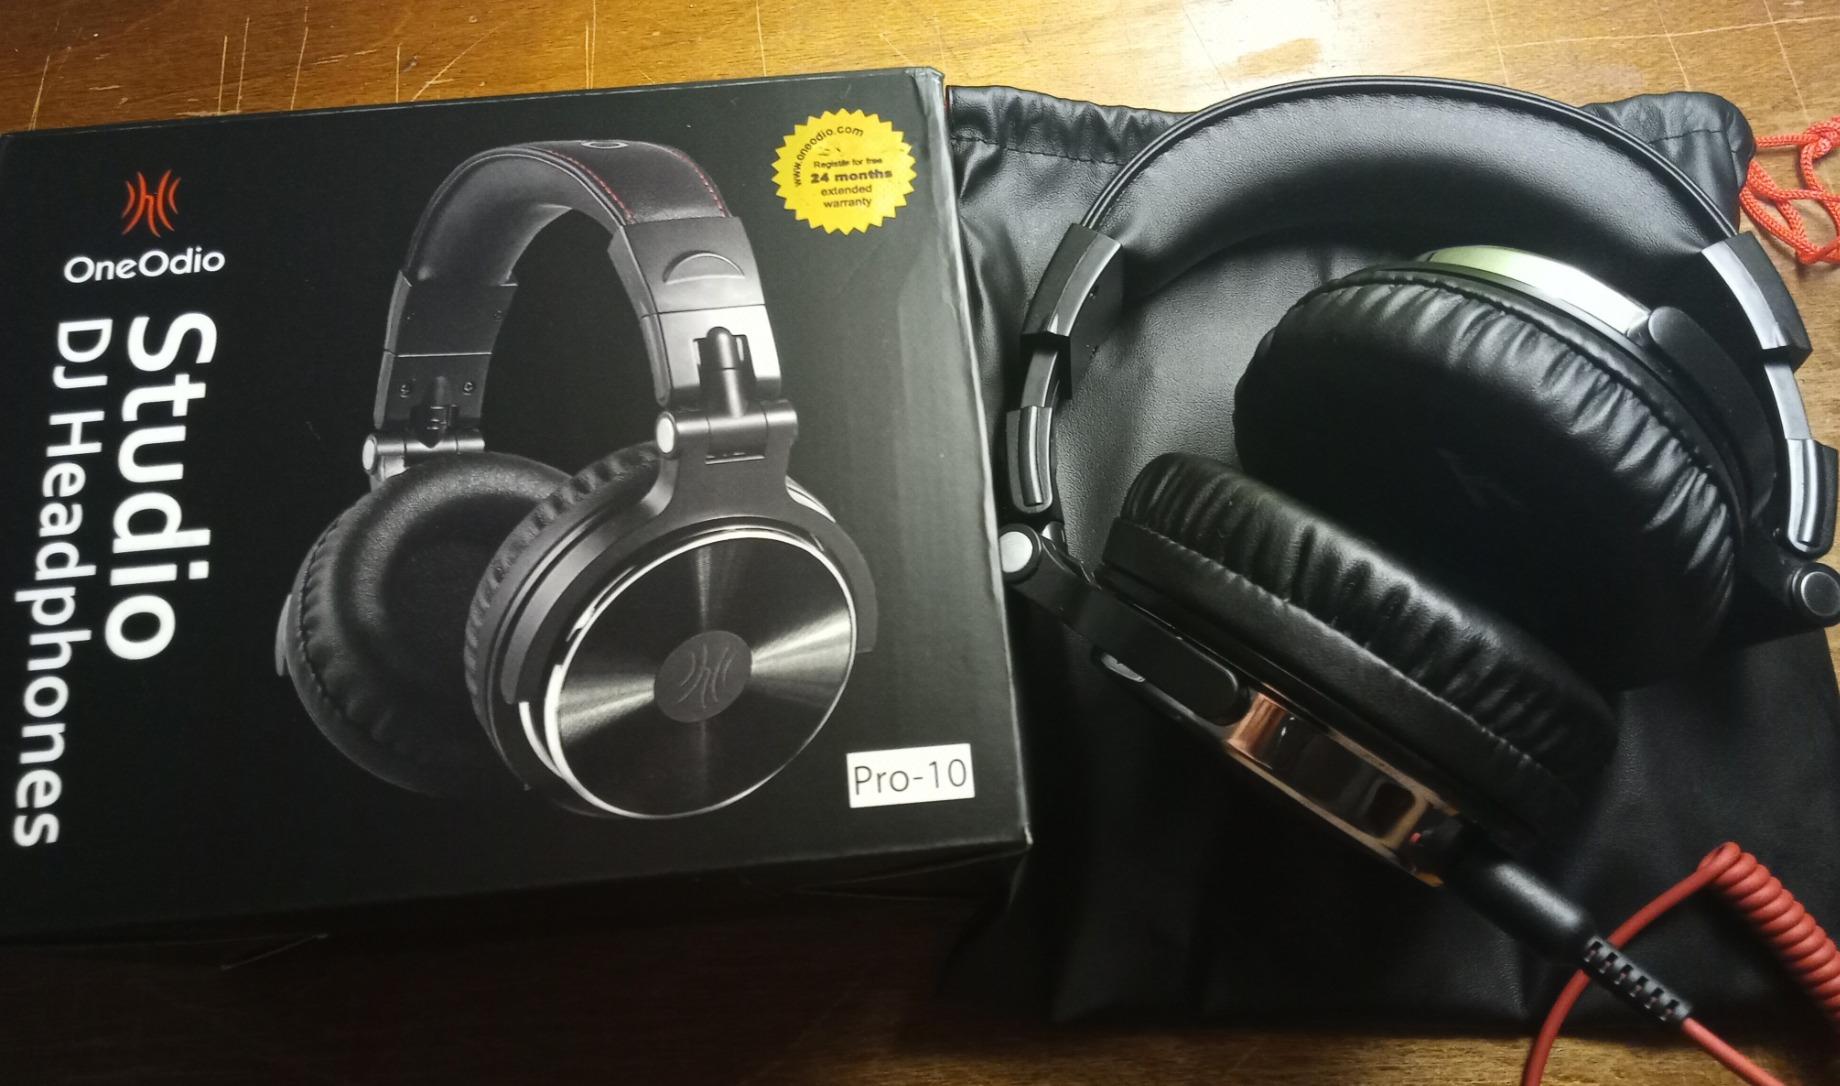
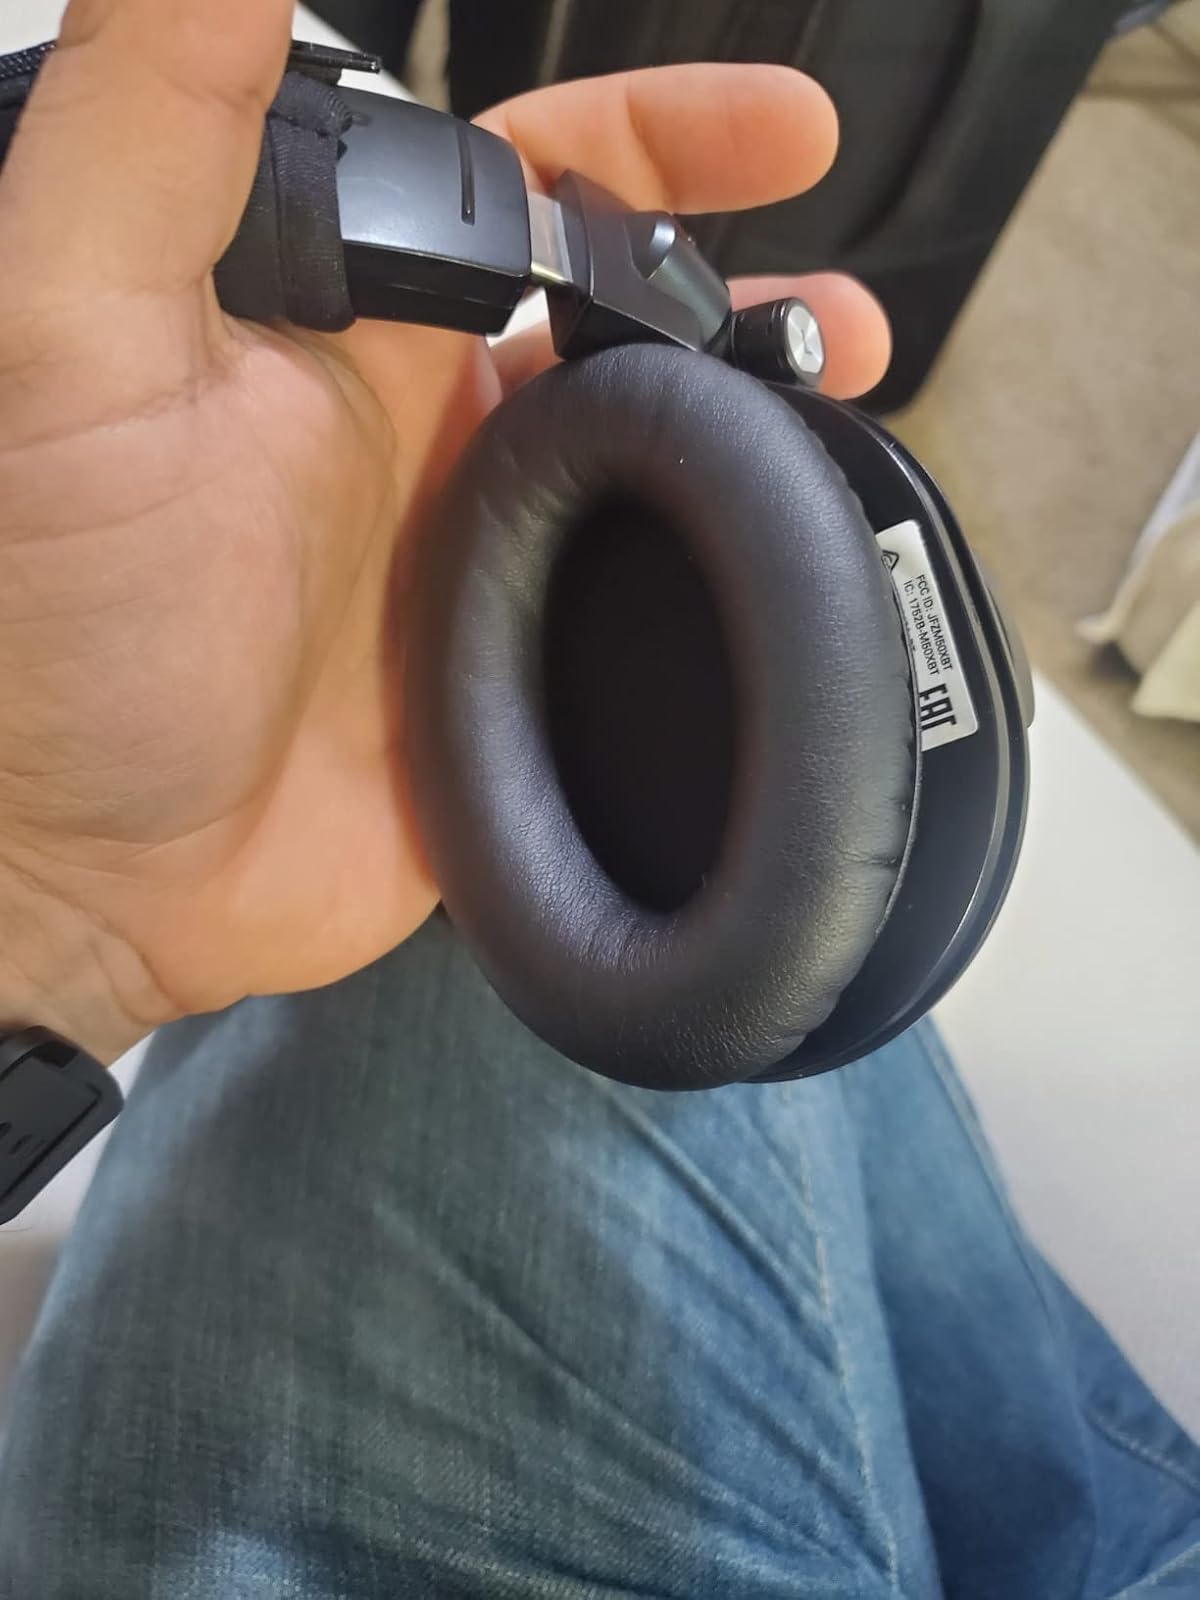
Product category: headphones
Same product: no